On the Threshold of Space

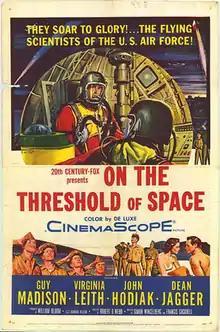
Theatrical release poster

On the Threshold of Space (aka Threshold of Space) is a 1956 drama directed by Robert D. Webb, starring Guy Madison, Virginia Leith and John Hodiak. It was Hodiak's final film; he died six months before it was released. "On the Threshold of Space" provides a historical depiction of air force tests made in the United States for the imminent space race.